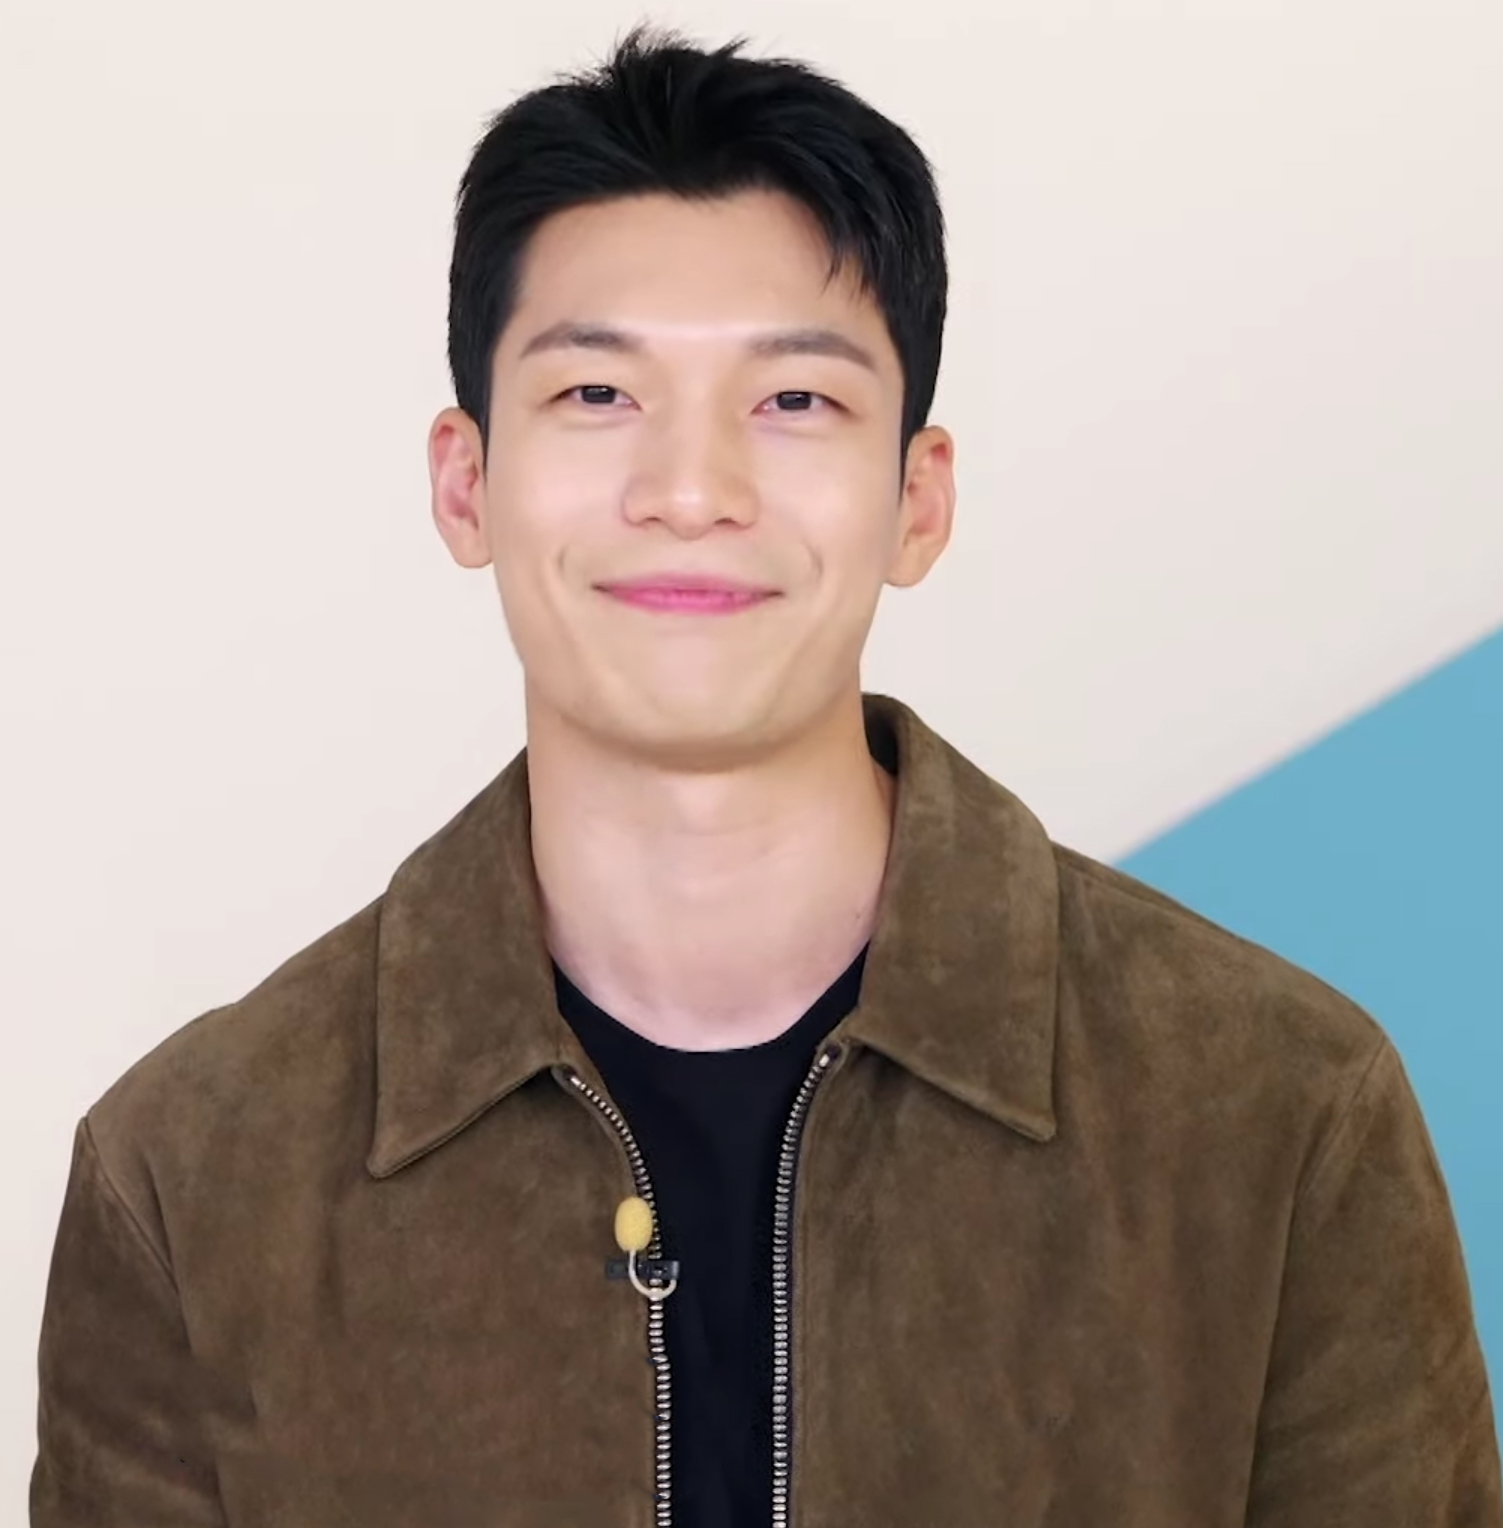
วี ฮา-จุน

| name = วี ฮา-จุน
| image = 20210923—Wi Ha-joon 위하준, Squid Game promo, ELLE Taiwan screenshot (05m43s).jpg
| birth_name = วี ฮย็อน-อี (위현이)
| birth_place = ตำบลโซอัน Wando County|อำเภอวันโด จังหวัดช็อลลาใต้ ประเทศเกาหลีใต้
| education = Sungkyul University|มหาวิทยาลัยซ็องคย็อล – ละครเวทีและภาพยนตร์
| occupation = นักแสดงModel (person)|นายแบบ
| years_active = 2012–ปัจจุบัน
| agent = เอ็มเอสทีมเอนเตอร์เทนเมนต์
| module = Infobox Korean name|child=yes|headercolor=transparent
| rr = Wi Ha-jun
| mr = Wi Ha-chun
วี ฮา-จุน (; เกิด 5 สิงหาคม พ.ศ. 2534) เป็นนักแสดงและนายแบบชาวเกาหลีใต้ เขามีชื่อเสียงจากบทบาทในภาพยนตร์สยองขวัญเรื่อง "Gonjiam: Haunted Asylum|กอนเจียม: ฮันเตดอาซีลุม", ซีรีส์โรแมนติกเรื่อง "Something in the Rain|ซัมติงอินเดอะเรน" และภาพยนตร์ระทึกขวัญเรื่อง "Midnight (2021 film)|มิดไนต์"
== ภาพยนตร์การแสดง ==
=== ภาพยนตร์ ===
| class="wikitable sortable plainrowheaders"
|-
! scope="col" | ปี
! scope="col" | เรื่อง
! scope="col" | ภาษาเกาหลี
! scope="col" | บทบาท
! scope="col" | หมายเหตุ
! scope="col" class="unsortable" |
|-
! scope="row" | 2012
| "พีซอินเธม" || 그들의 평화 || || ภาพยนต์สั้น ||
|-
! scope="row" rowspan=2| 2015
| "Coin Locker Girl|คอยน์ล็อกเกอร์เกิร์ล" || 차이나타운 || ย็อง อู-ก็อน || ||
|-
| "Bad Guys Always Die|แบดกายส์ออลเวย์สดาย" || 나쁜놈은 반드시 죽는다 || จา มย็อง-โฮ || ||
|-
! scope="row" | 2016
| "อีคลิปส์" || 커터 || ช็อง-แต || ||
|-
! scope="row" rowspan=2|2017
| "Anarchist from Colony|อะนาร์ชิสต์" || 박열 || โคเรียนยูธอินไพรซัน || ||
|-
| "The Chase (2017 film)|เดอะเชส" || 반드시 잡는다 || ย็อง ช็อง-ฮย็อก || ||
|-
! scope="row" | 2018
| "Gonjiam: Haunted Asylum|กอนเจียม: ฮันเตดอาซีลุม" || 곤지암 || ฮา-จุน || ||
|-
! scope="row" | 2019
| "Girl Cops|เกิร์ลคอปส์" || 걸캅스 || ช็อง อู-จุน || ||
|-
! scope="row" rowspan=2 | 2021
|" ชาร์ก : เดอะบิกินนิง "
|샤크: 더 비기닝
| ช็อง โด-ฮย็อน
| Original Film TVING
|
|-
|"Midnight (2021 film)|มิดไนต์"
|미드나이트
|โท-ชิก
|
|
|-
|
== อ้างอิง ==
==แหล่งข้อมูลอื่น==
*
*
*
หมวดหมู่:นักแสดงชายชาวเกาหลีใต้
หมวดหมู่:บุคคลที่เกิดในปี พ.ศ. 2534